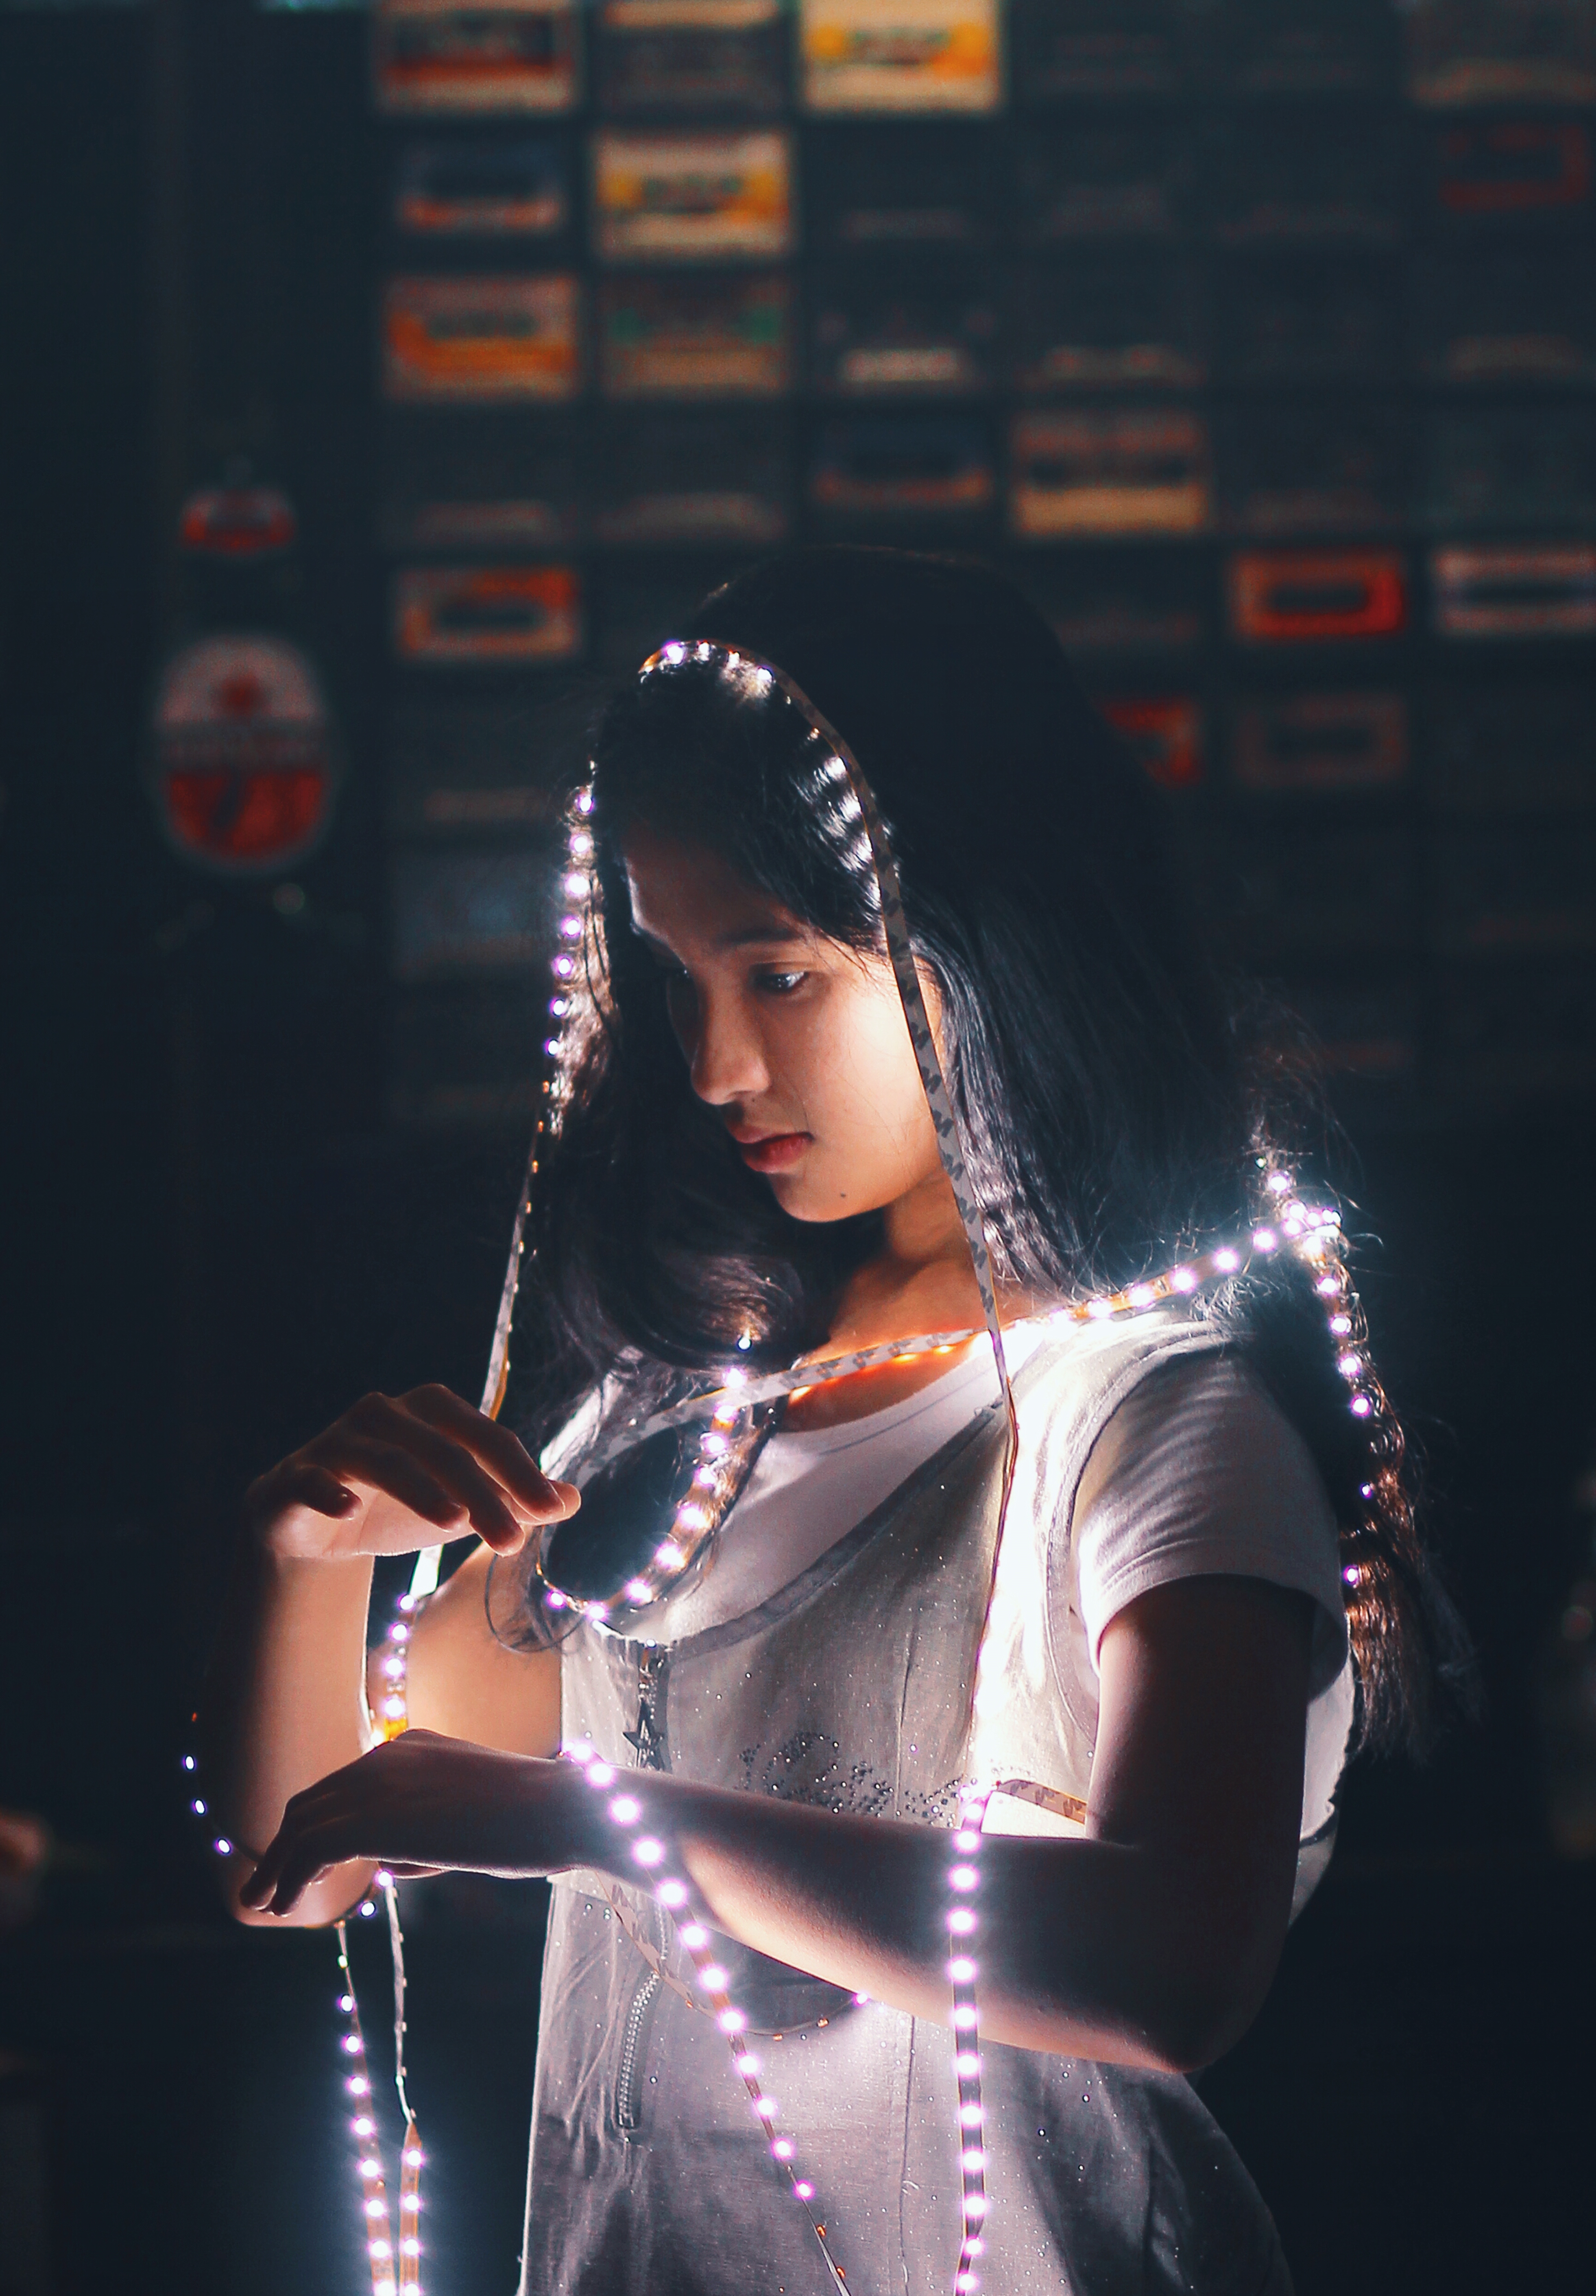
woman, latex clothing, glove, flash photography, latex, fashion design, black hair, necklace, jewellery, event, thigh, electric blue, entertainment, cg artwork, armour, darkness, fictional character, belt, fashion model, spandex, midnight, waist, fashion accessory, costume, goth subculture, haute couture, night, magenta, leather, cosplay, performance